Sambu Island

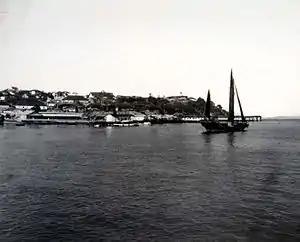
View of Sambu in 1928

Sambu is a minor island in Riau Islands Province of Indonesia.